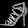
Label: Sandal